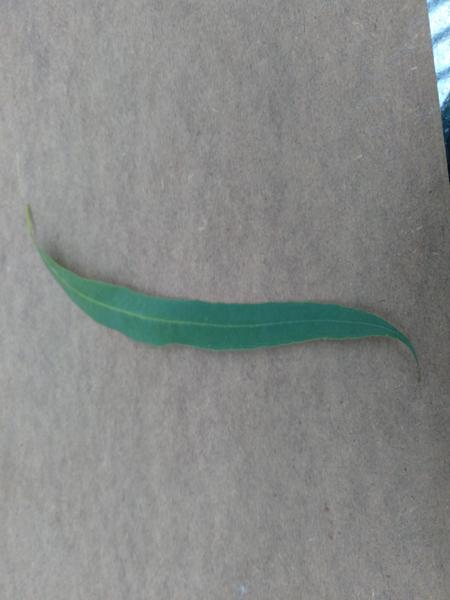
Plant: Eucalyptus